Le Médecin de campagne

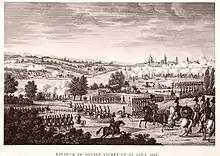
The Battle of Dresden, one of the tales told by Goguelat

Le Médecin de campagne ("The Country Doctor") is an 1833 novel by Honoré de Balzac. The second in his Scène de la vie de campagne series, it addresses the author's preoccupations with social organisation, political power and religion, though Balzac's own political principles were not those of the character Dr Benassis. None of the characters appear elsewhere in "La Comédie humaine".